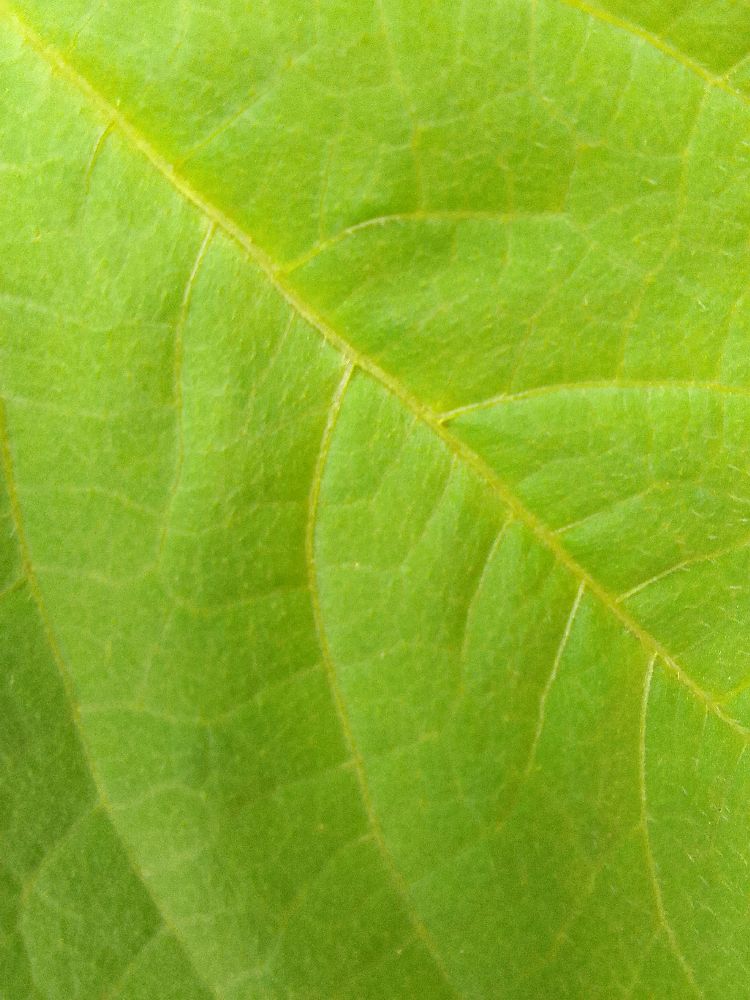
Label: healthy